Desert Mounted Corps

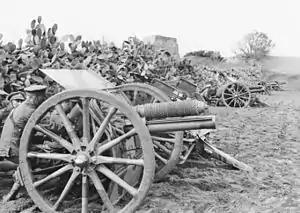
A Battery, Honourable Artillery Companys 13-pounder guns

The AUS MTD DIV occupied the town while the ANZ MTD DIV put out a skirmish line to the north and north-west. With Beersheba secure phase two the attack on Gaza began at 23:00 1 November and by 06:30 the next morning the front line had been penetrated and the Turkish defenders withdrawing. Phase three was an attack on the open Turkish left flank, supported by the 53rd (Welsh) Division and the Camel Corps Brigade. The ANZ MTD DIV advanced to the Hebron road, near Bir el Makruneh, capturing 200 prisoners and several machine-guns en route. Operations were curtailed by lack of water in the region which necessitated the corps keeping the AUS MTD DIV in Beersheba. The town did originally have an ample water supply from seven wells but five of them had been destroyed by the Turks during the battle.